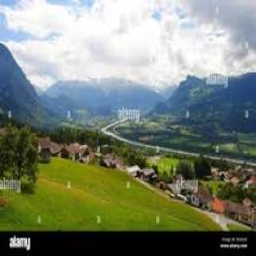
Triesenberg